World Food Conference

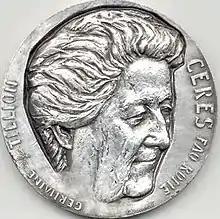
FAO CERES Tillion Silver Obverse

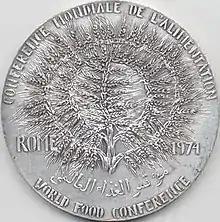
FAO CERES Tillion Silver Reverse

The FAO commemorated this conference with the issue of a CERES Medal featuring Germaine Tillion.